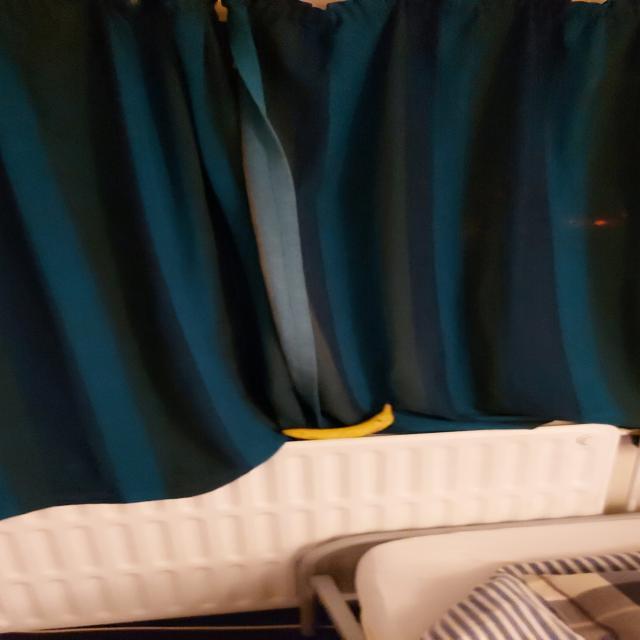
Label: bananas